HC Škoda Plzeň

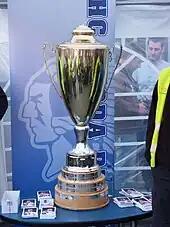
T. G. Masaryk Cup for the winner of the Czech Extraliga, 2013

HC Škoda Plzeň is a professional ice hockey team based in Plzeň, Czech Republic and was founded in 1929. They currently play in the Czech Extraliga, with their home games being held at Logspeed CZ Arena. In 2013, for the first time in history, HC Plzeň were the Czech Extraliga champions after beating Zlín 4:3 in the seventh game of the dramatic final.